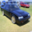
Label: automobile